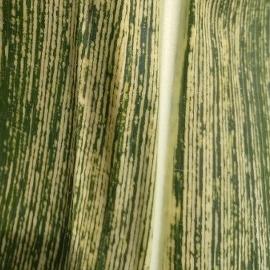
Crop: Maize
Condition: stripe-d